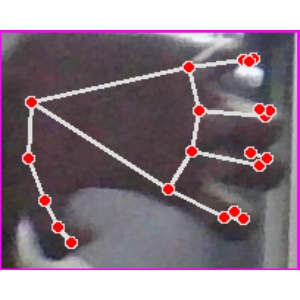
अक्षर: त